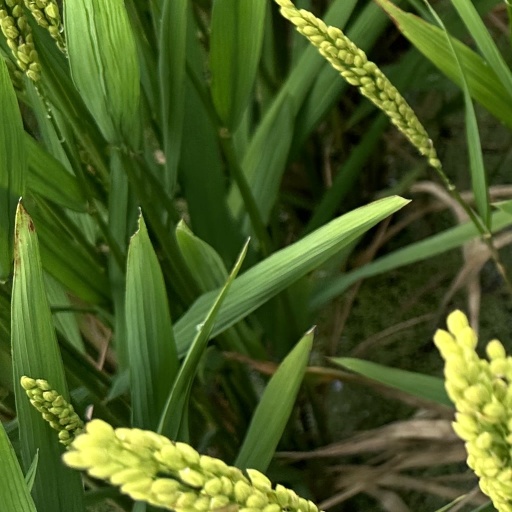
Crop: rice